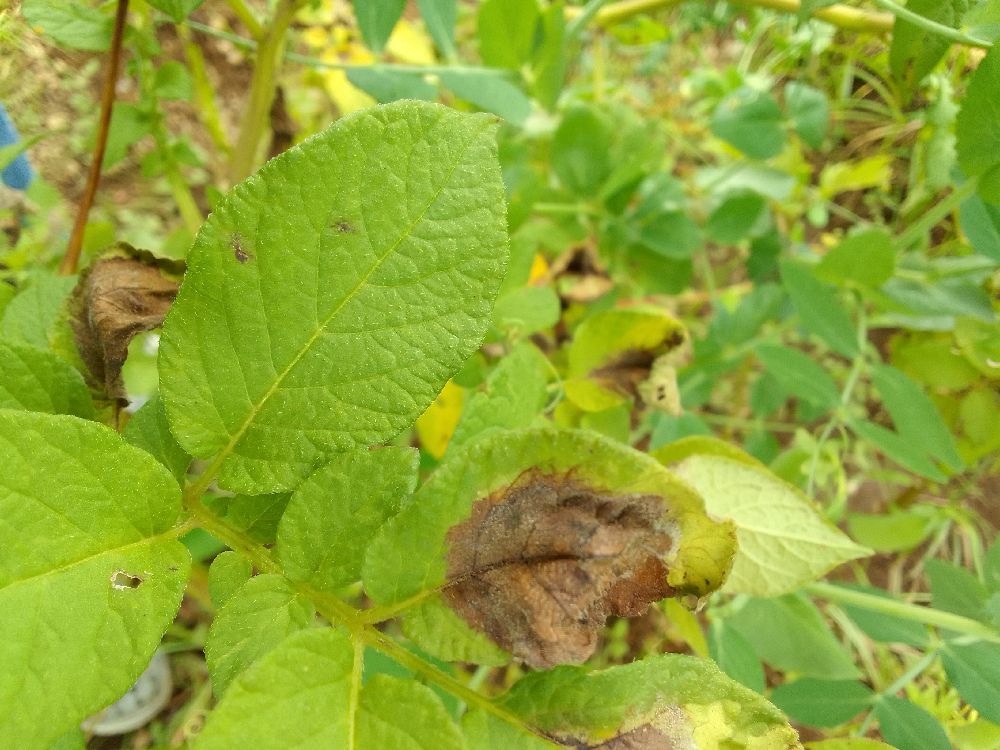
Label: Late blight